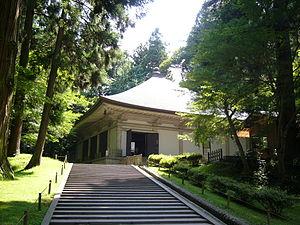
Le Chūson-ji est un temple bouddhiste situé à Hiraizumi, préfecture d'Iwate au Japon. C'est le premier temple de la secte Tendai de Tōhoku.
Les 100 paysages de l'ère Heisei sont une sélection de paysages du Japon effectuée par le journal japonais Yomiuri shinbun en 2009.